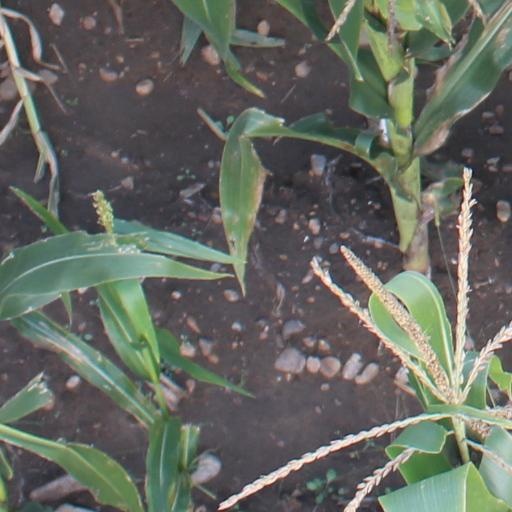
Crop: maize; corn